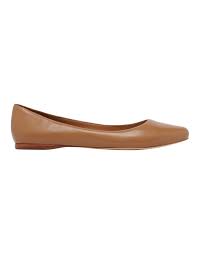
Label: Ballet Flat